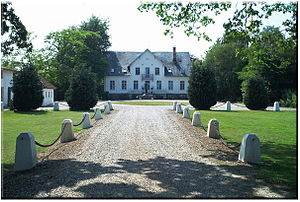
Herlevgård
Herlevgård 2007
Herlevgård, Hillerød
Herlevgaard er en proprietærgård, beliggende i Nørre Herlev Sogn